Triarthrus

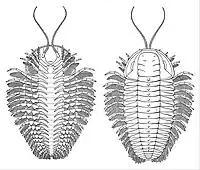
Reconstruction of "Triarthrus eatoni", showing the appendages

"Triarthrus" is an average size trilobite (up to about ) and its moderately convex body is about twice as long as wide (excluding spines). Like in all Olenidae, the headshield (or cephalon) of "Triarthrus" has opisthoparian sutures, and the right and left free cheeks that they define are yoked. The cephalon in "Triarthrus" is semicircular. The central raised area (or glabella) is approximately quadrate, and considerably wider than the posterior margin of the fixed cheeks (or fixigenae). The front of the glabella is close to the anterior border (or the preglabellar field is short), but the border furrow is absent in front of the glabella. The facial suture crosses in front of the glabella on the top of an inflated rim. The posterior end of the glabella consists of the occipital ring that is defined by a furrow crossing over the midline. The occipital ring carries a small node at its centre point, and may be adorned with a backward directed spine as long as the glabella. In front of the occipital furrow two pairs of lateral furrows emerge from the axial furrow almost perpendicularly and curve backwards as they cut toward the midline, but without reaching it. Anteriorly, one or two further furrows are isolated shallow slits or depressions. The fixigenae are very narrow (less than ¼ of the width of the glabella at the back of the eye, and less than ½ at the occipital ring). The librigenae are narrow, and with or without spines. The border is prominent elsewhere, and the eyes of small to medium size, sitting at the end of small palpebral lobes next to the frontal half of the glabella. The thorax consists of 13 to 16 segments, with the axis wider than pleural regions, obliquely truncated or rounded pleural tips, and the fulcrum placed very close to the axis. The tailpiece (or pygidium) is small, with 3 to 5 axial rings, distinctly segmented pleural fields, and an entire, evenly rounded margin.